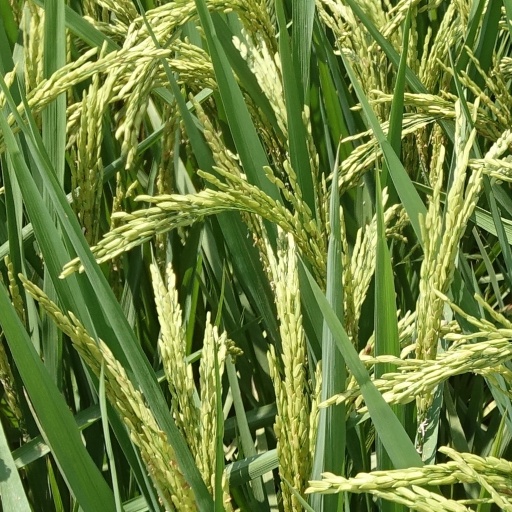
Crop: rice